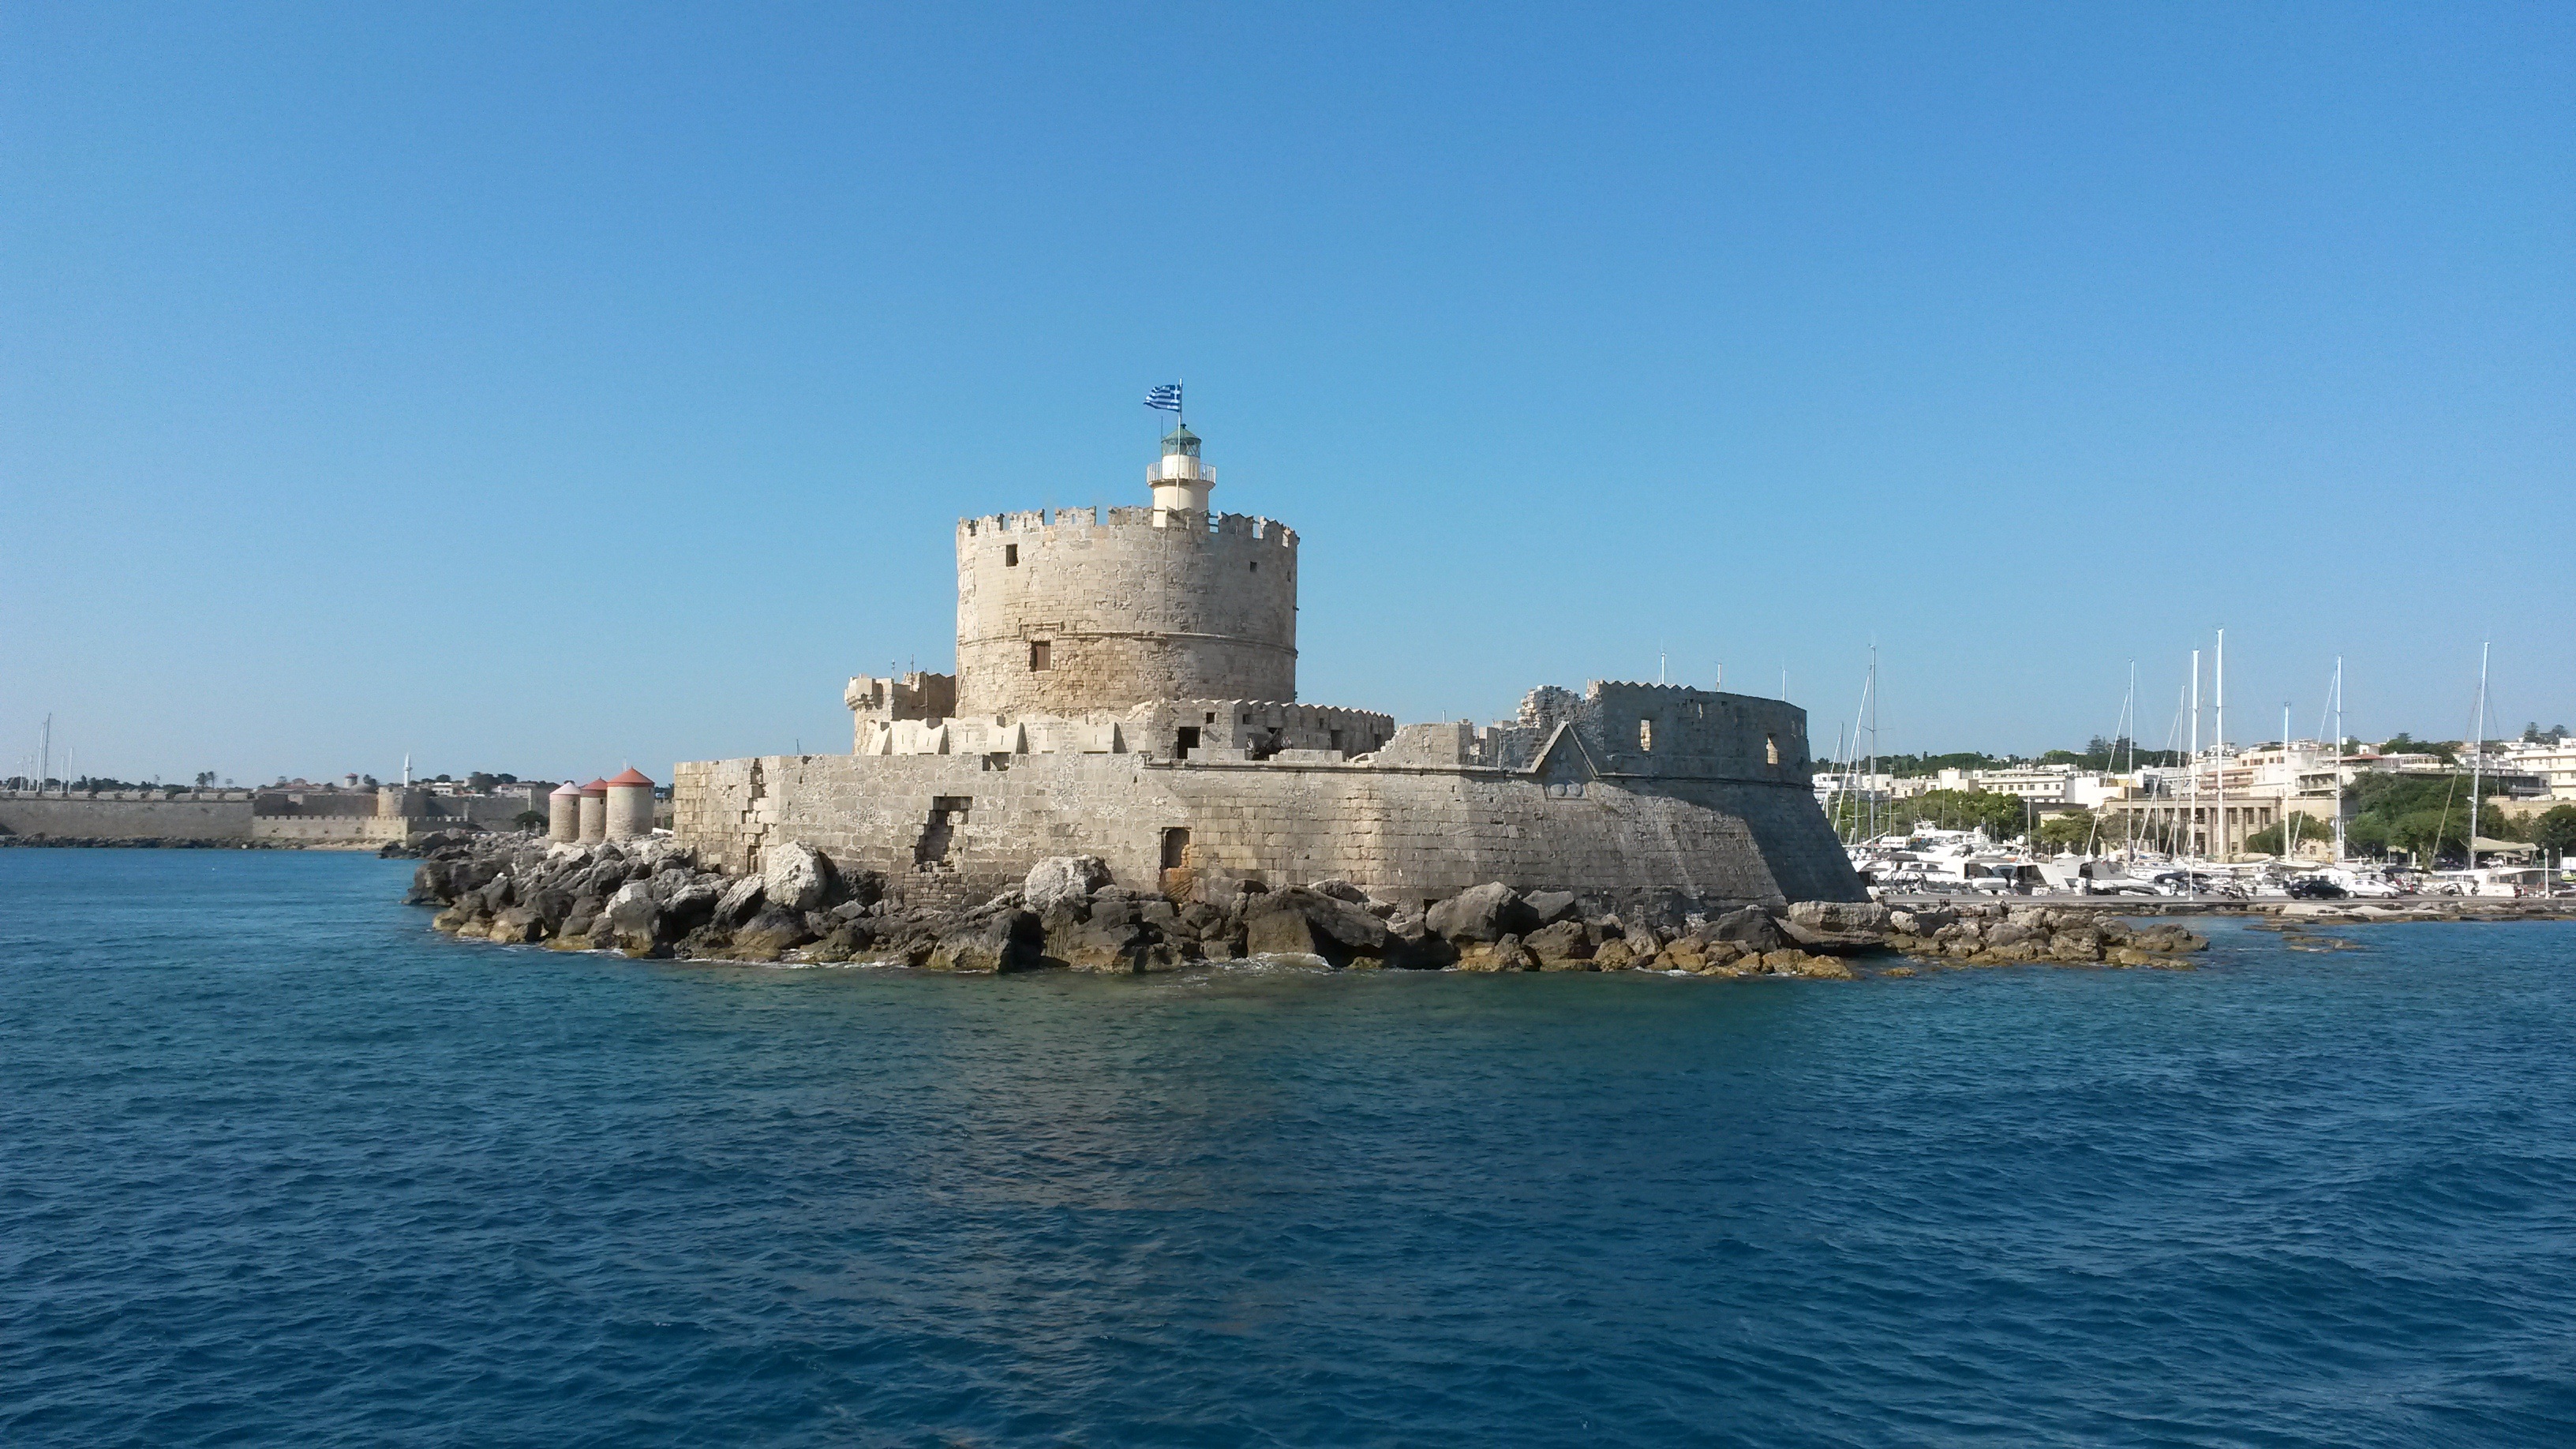
sea, coast, water, summer, cliff, vehicle, tower, holiday, bay, island, port, fortification, terrain, light house, blue sky, greece, fort, breakwater, cape, rhodes